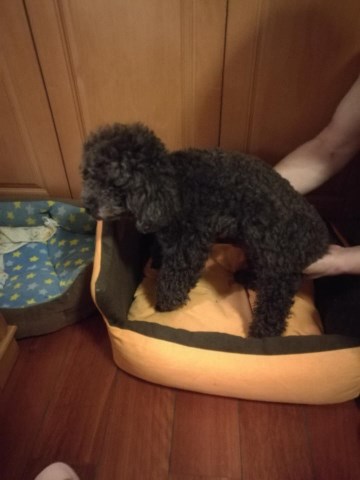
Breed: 2925-n000114-toy_poodle